Bolesław II the Bold's expedition to Kiev (1077)

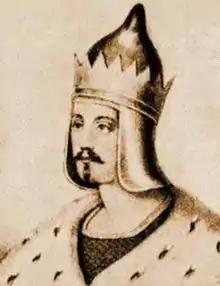
Iziaslav I of Kiev

In 1068, Iziaslav I of Kiev had lost his throne after Vsevolod I of Kiev had succeeded in defeating him. After this, he was able to rely on Bolesław II the Bold in restoring himself to the throne. In 1069, Bolesław set off with Iziaslav and his sons and Sviatopolk II of Kiev. This caused Vsevolod to escape to Polotsk without battle. This led to Bolesław entering Kiev with Ruthenian princes and spending the winter there. He then returned to Poland and in 1070 captured Przemyśl from other Ruthenian princes.